Exeter Bus Station

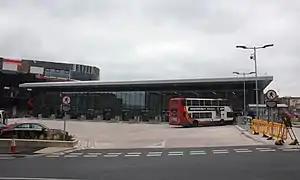
The new bus station in 2021

Exeter Bus Station is a bus station in the English city of Exeter. The original station opened in 1964 and was replaced by the new station in 2021 on the same site.